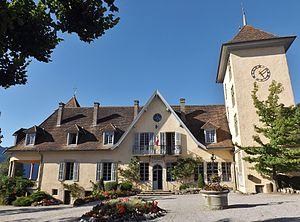
Vue de la mairie de la commune de Tresserve, sur les hauteurs d'Aix-les-Bains et du lac du Bourget, en Savoie.